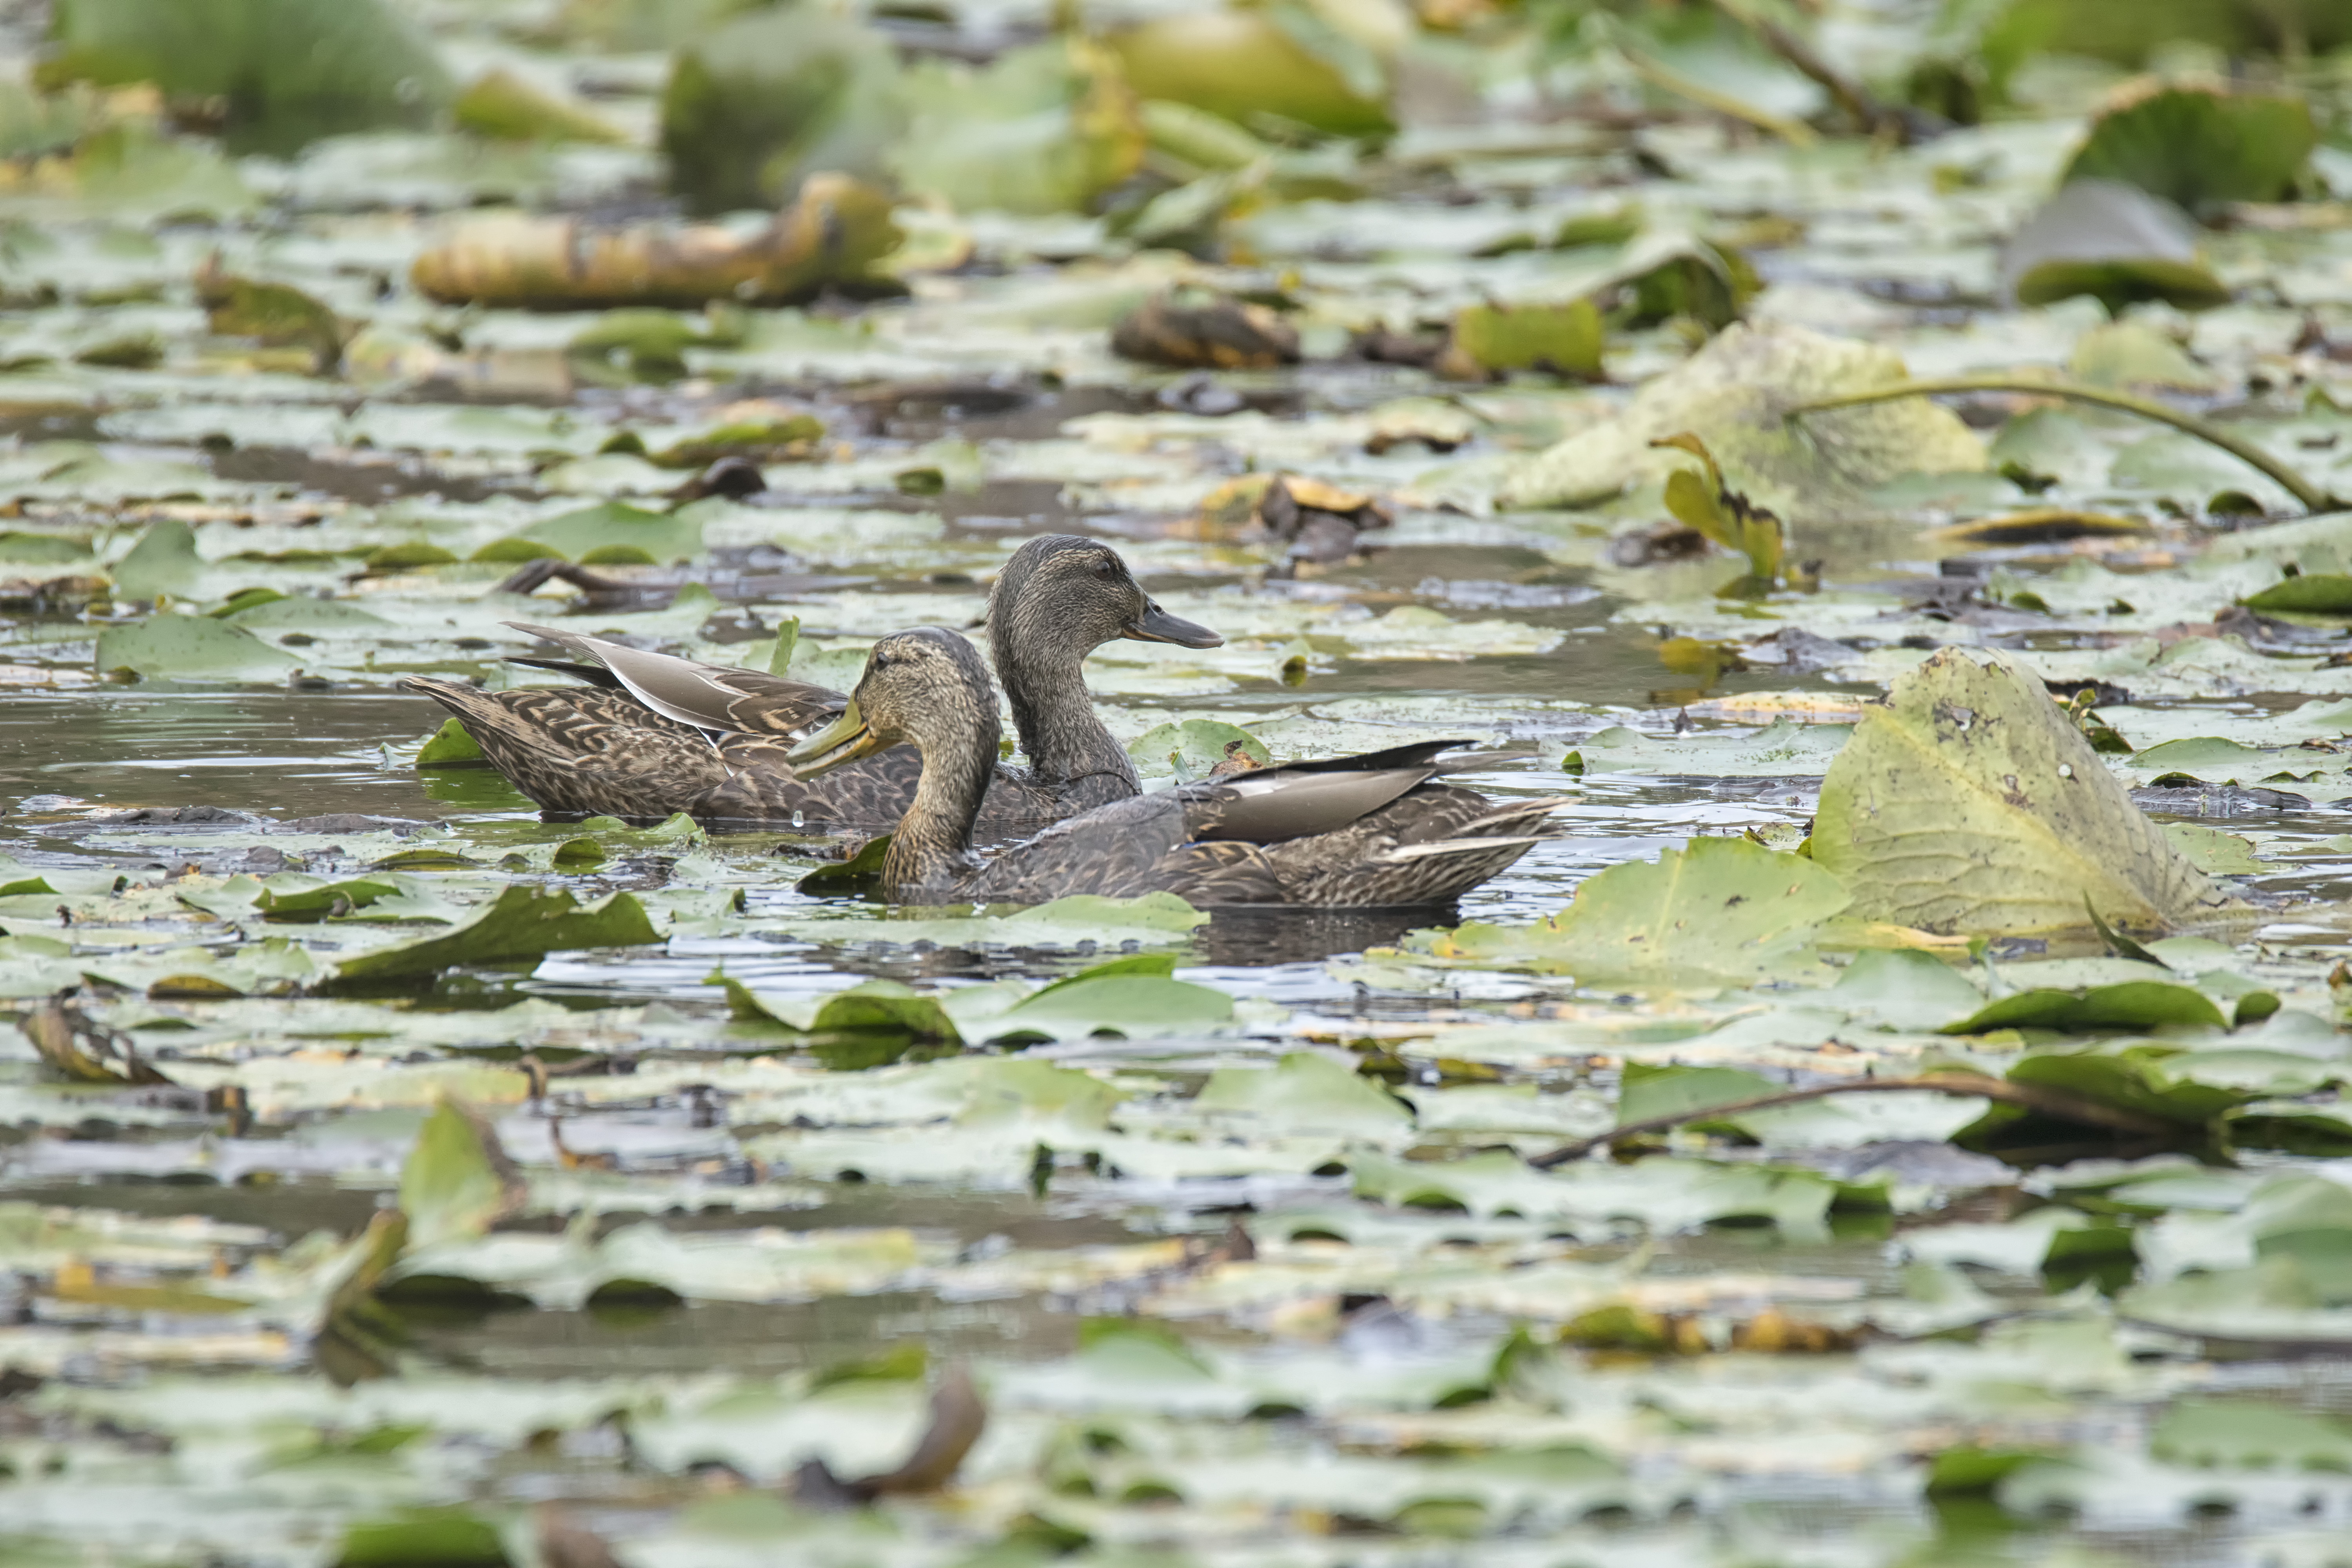
water, nature, bird, pond, wildlife, green, fauna, duck, canada, wetland, vertebrate, quebec, habitat, colvert, mallard, canard, shorebird, sherbrooke, oiseau